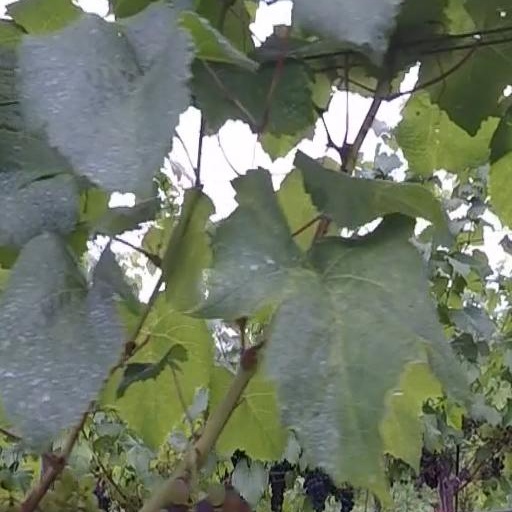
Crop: grape